Atul Chandra Chatterjee

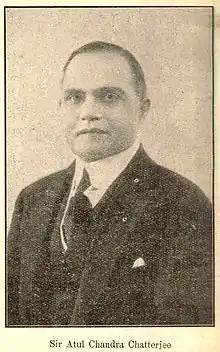

Sir Atul Chandra Chatterjee (Bengali: অতুল চন্দ্র চ্যাটার্জী; 24 November 1874 – 8 September 1955) was an Indian diplomat and government official who served as the Indian High Commissioner to the United Kingdom from 1925 to 1931 and was member of the governing body of the League of Nations Assembly in 1925 and 1946. He is known for proposing the India House in London in 1925, which was designed by Sir Herbert Baker and completed in 1930.